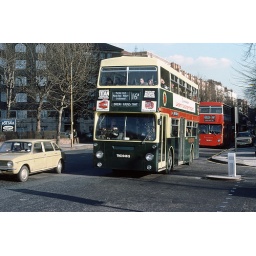
In Shillibeer celebration livery with DM2617 in standard red behind. Note the conductor standing nest to the driver.